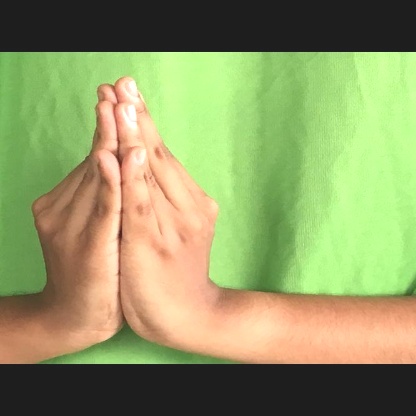
Mudra: Kapotham